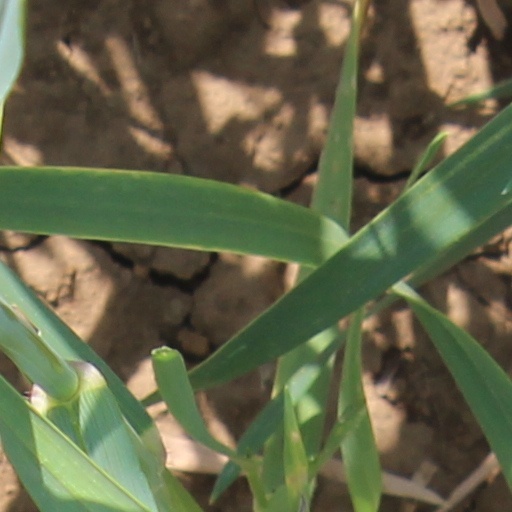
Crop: wheat